Studio for Electronic Music (WDR)

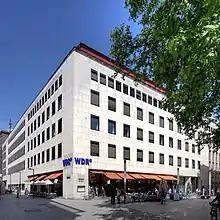
WDR Broadcasting Centre, Wallrafplatz, Cologne: home of the studio from 1952 to 1986

When the viability of the project was still in doubt, a demonstration piece was urgently needed to show what might be done. It was believed at the time that securing the means for the music department to set up a studio depended on having a piece to broadcast as soon as possible. Eimert and Beyer were not yet in a position to produce an actual example of music, and so the studio technician Heinz Schütz assembled what is officially documented in the records of NWDR Cologne as the first production of the studio (even though the studio did not yet actually exist). It was titled "Morgenröte" (The Red of Dawn) signifying "the beginning". Schütz has never considered himself to be a composer, and regards the attribution to him of this "piece", which "was produced with very primitive means, which is all that was available to us in those days", as "purely an accident".